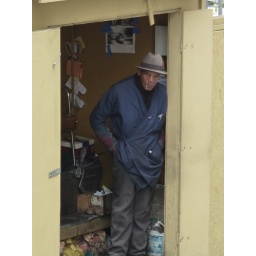
This was a street side shoe shiner in his kiosk waiting for customers.